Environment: real
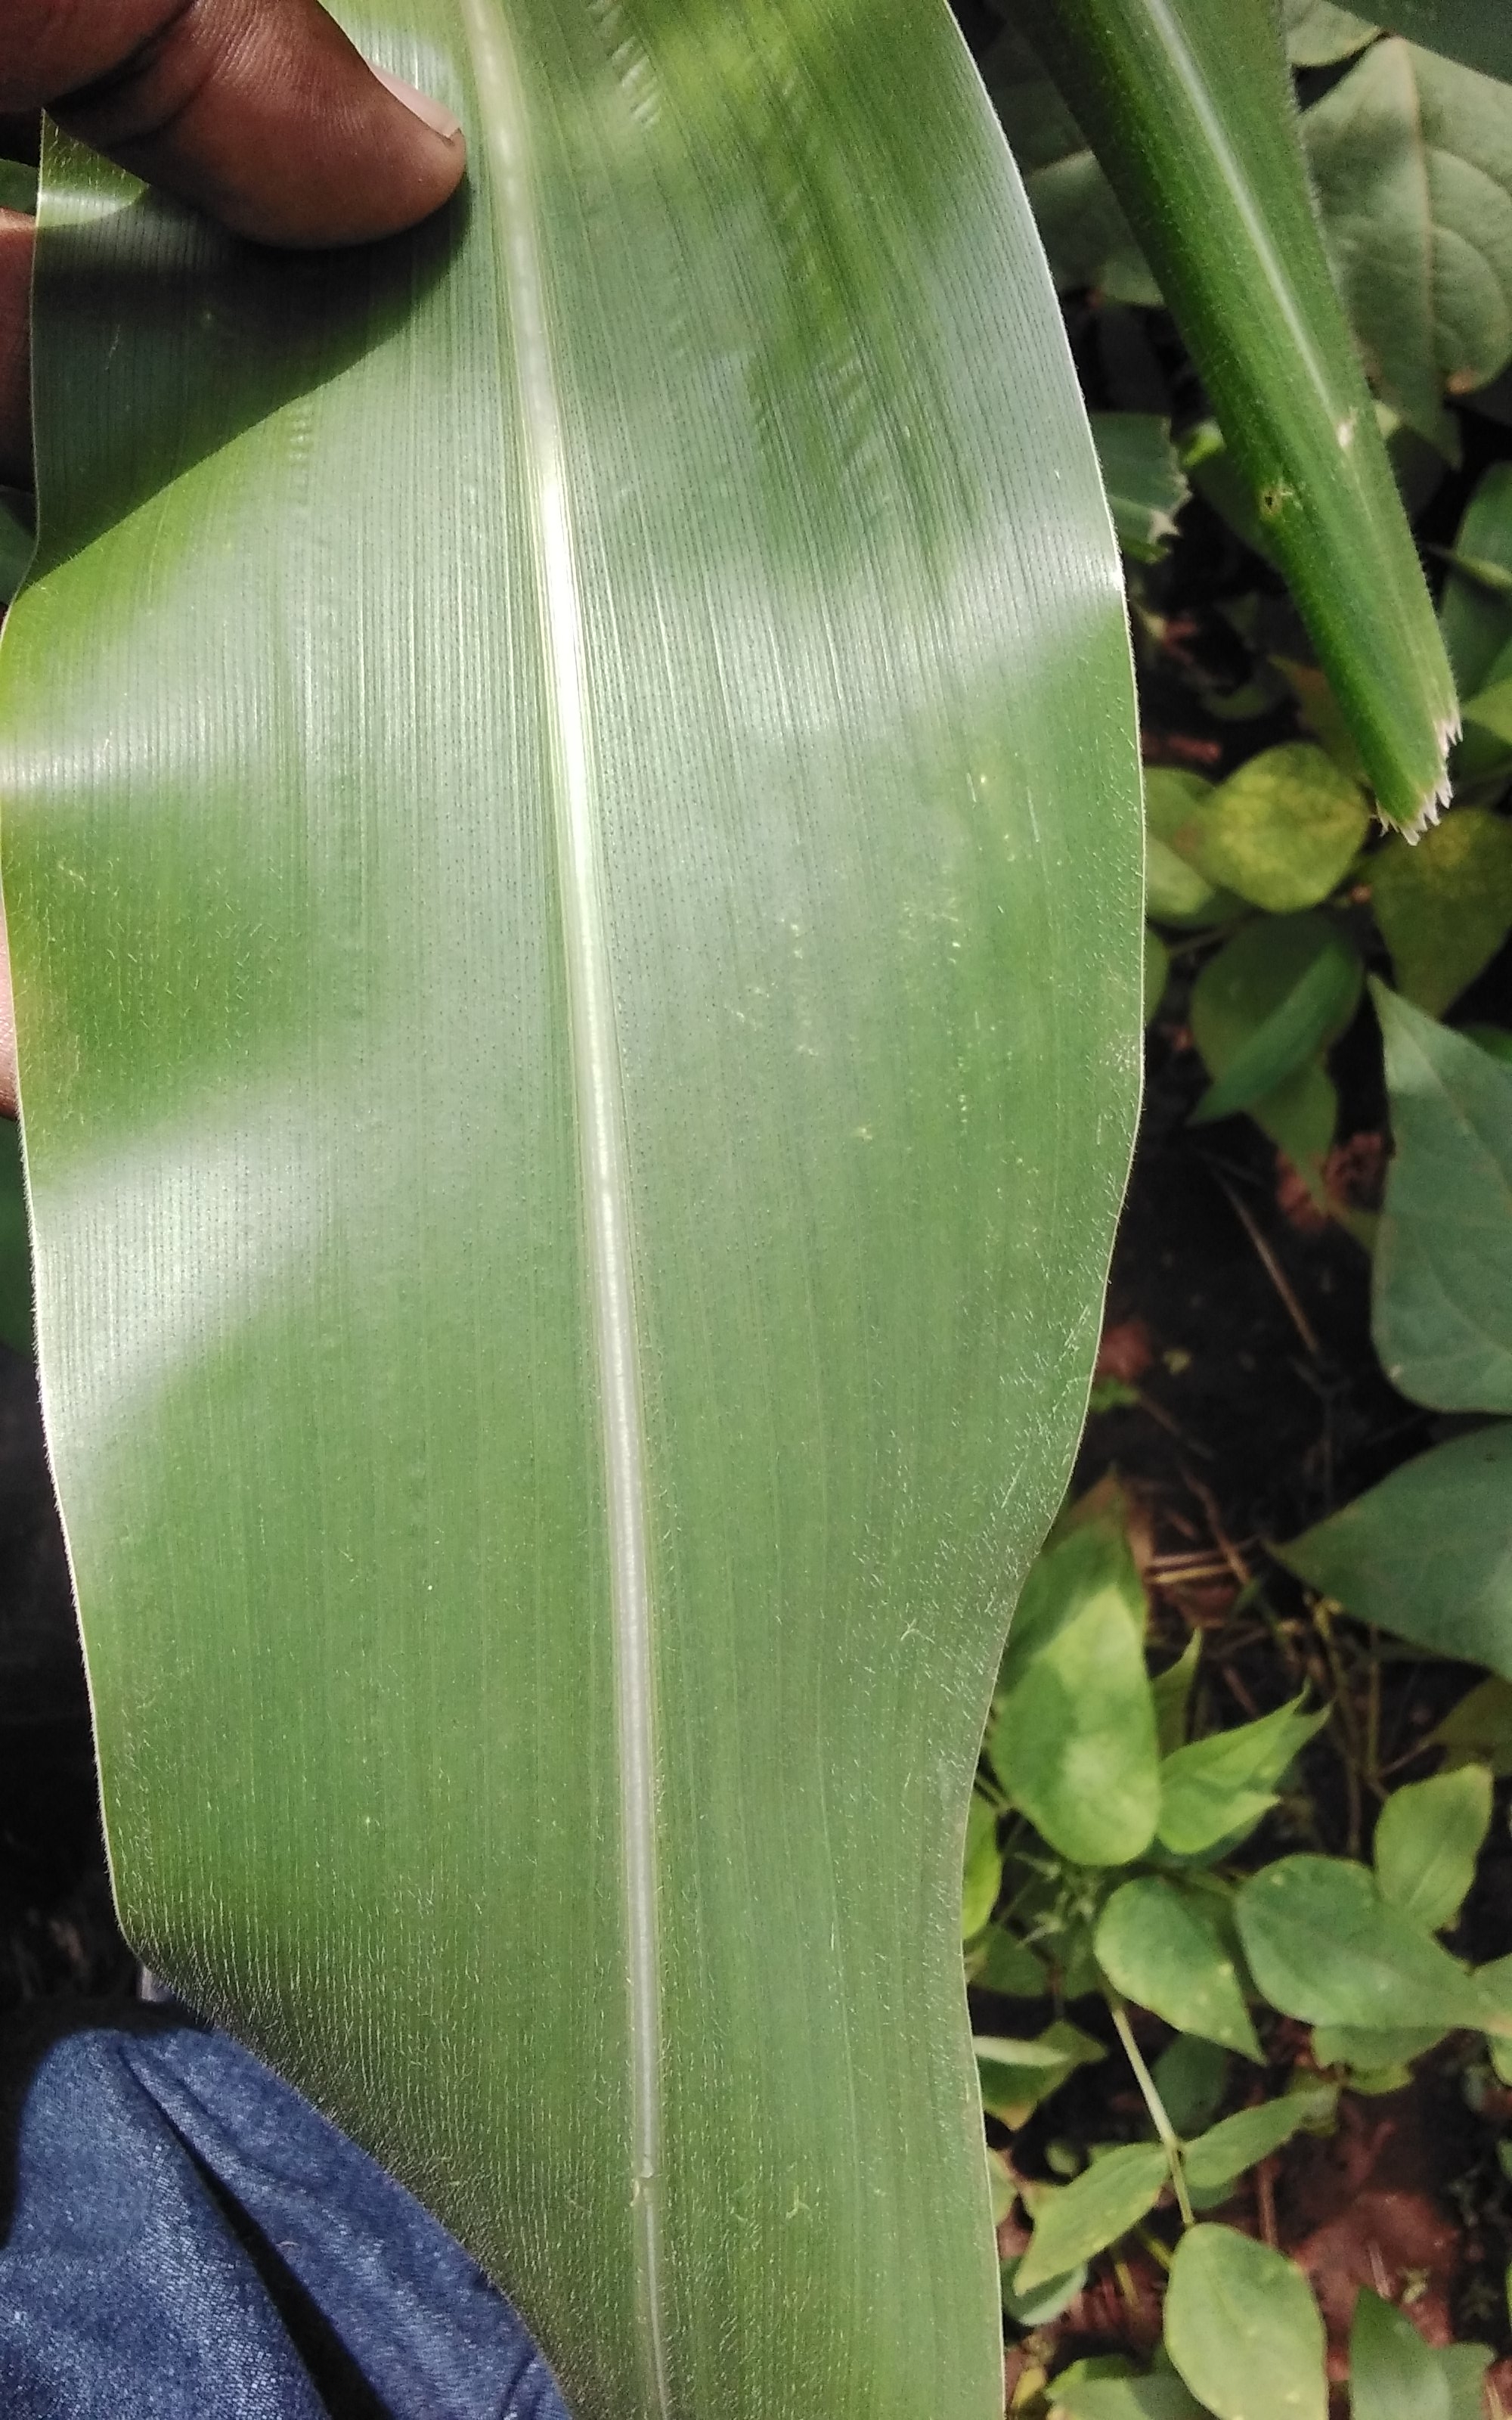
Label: healthy